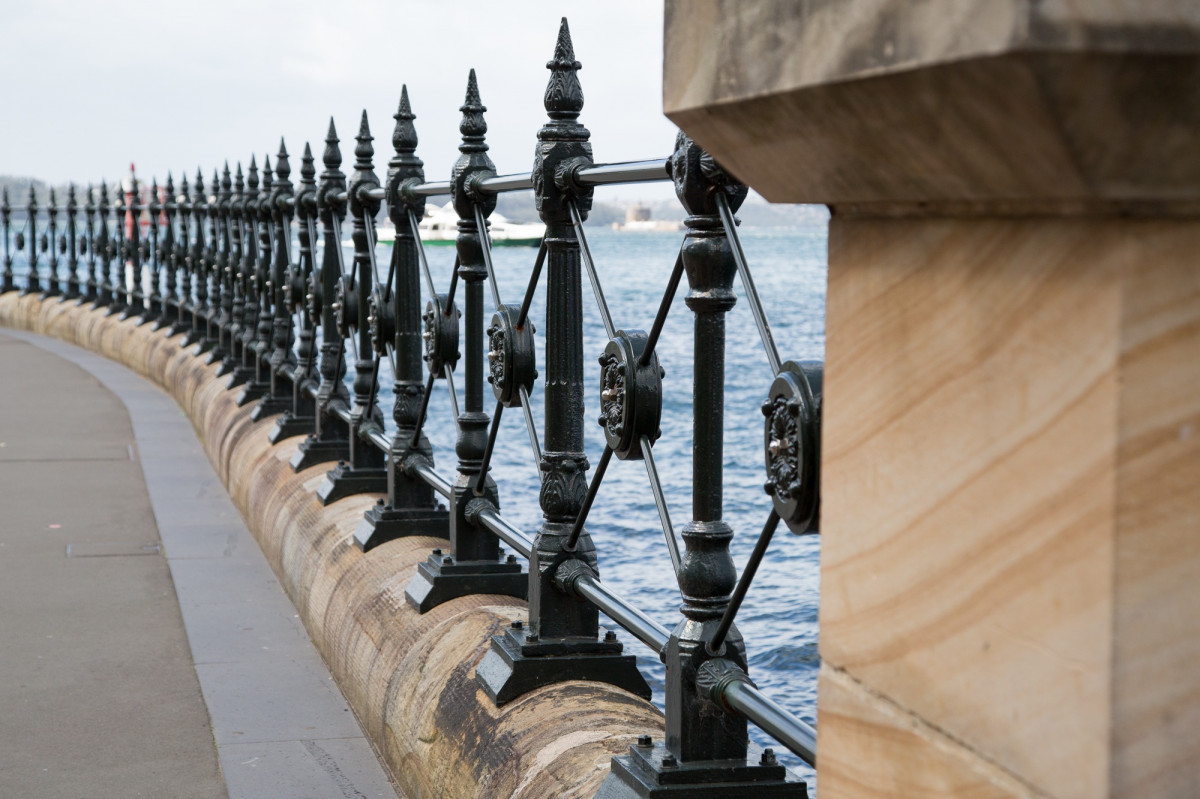
Tags: wood, statue, column, handrail, sculpture, art, stairs, iron